Outline of Japan

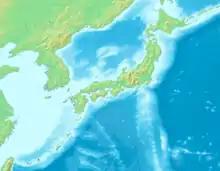
An enlargeable topographic/hydrographic map of Japan

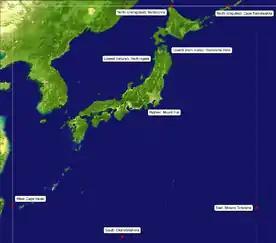
An enlargeable map of the extreme points of Japan

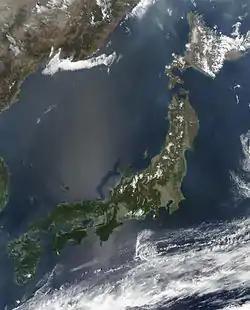
An enlargeable satellite image of Japan

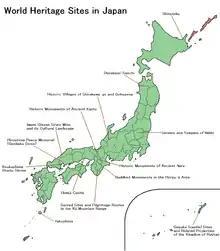
An enlargeable map of the World Heritage Sites of Japan

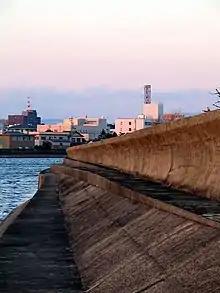
Tsunami wall at Tsu, Mie

From north to south (numbering in order), the prefectures of Japan and their commonly associated regions are: